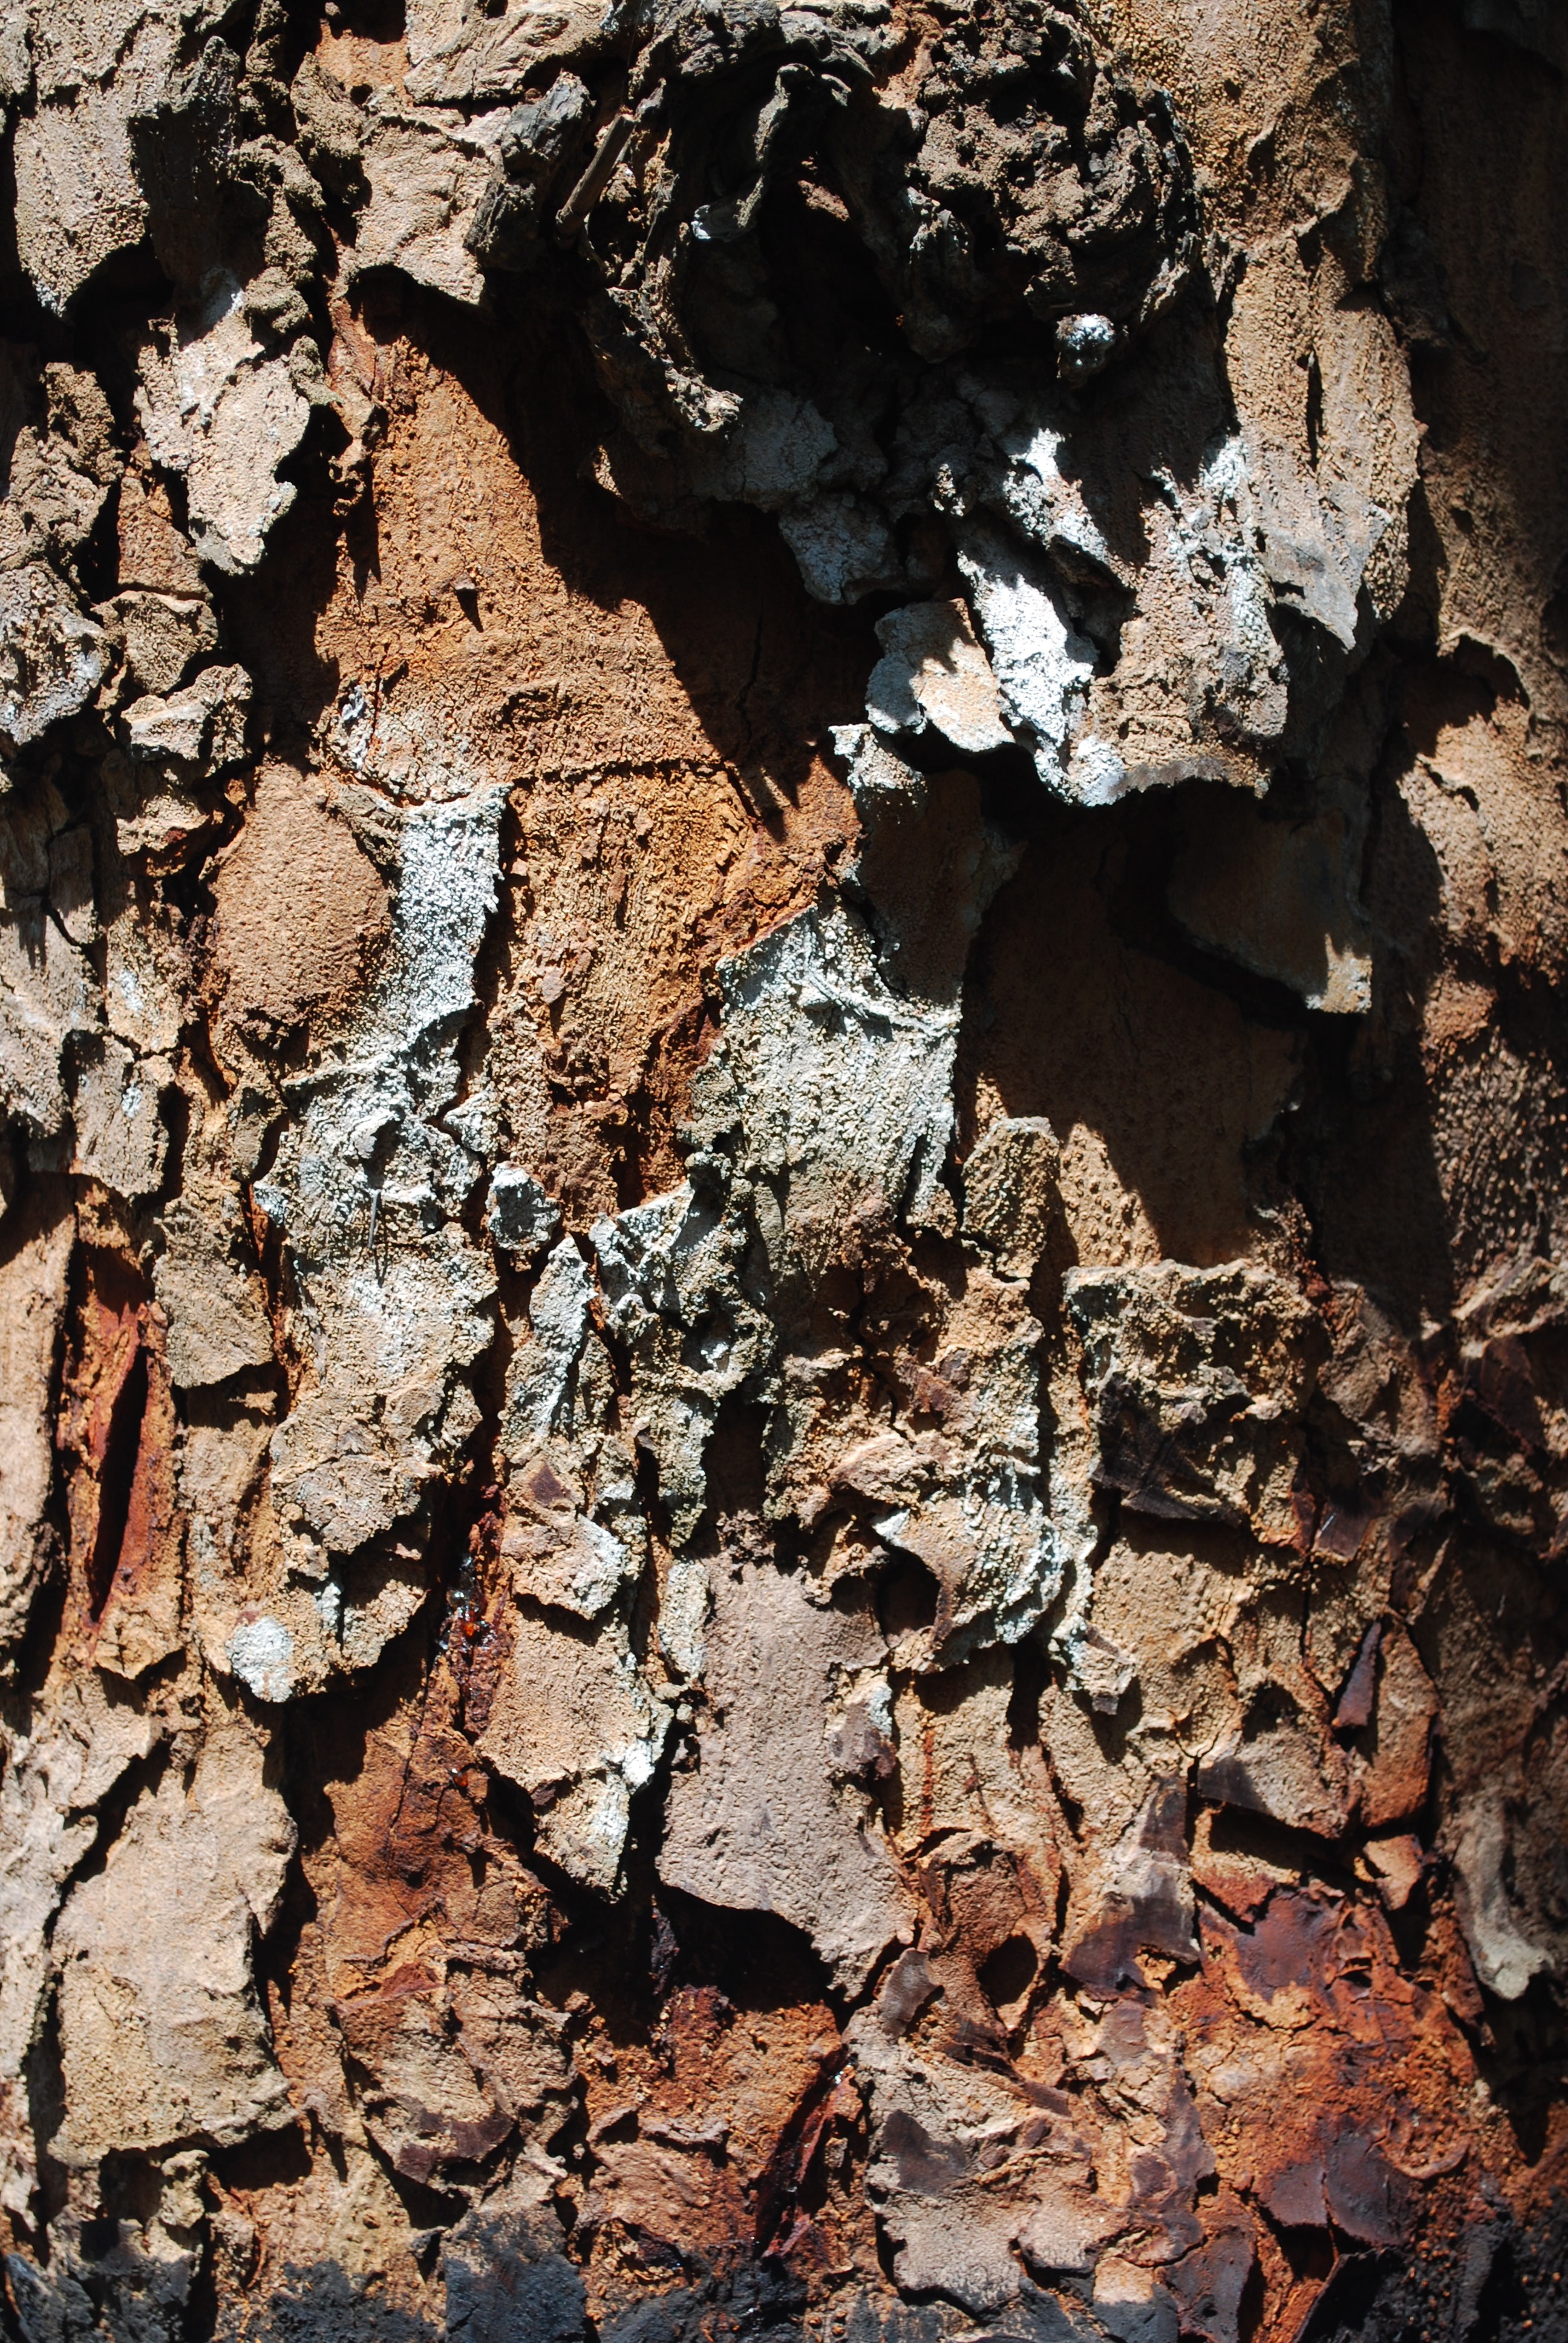
tree, nature, rock, branch, plant, wood, texture, leaf, flower, trunk, wall, bark, formation, autumn, soil, material, surface, tribe, geology, indonesia, mahogany, woody plant